William W. Webster House

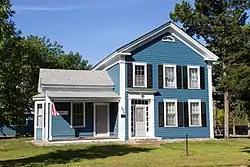
The William W. Webster House from the east

The William W. Webster House is a historic house in Clearwater, Minnesota, United States, built around 1863. It was listed on the National Register of Historic Places in 1979 for having local significance in the themes of architecture and commerce. It was nominated for its Greek Revival architecture, fine craftsmanship, and association with William W. Webster, an early settler and civic leader in Clearwater.